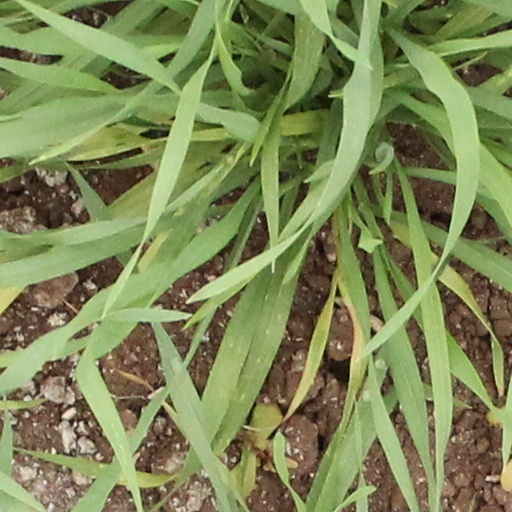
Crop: wheat